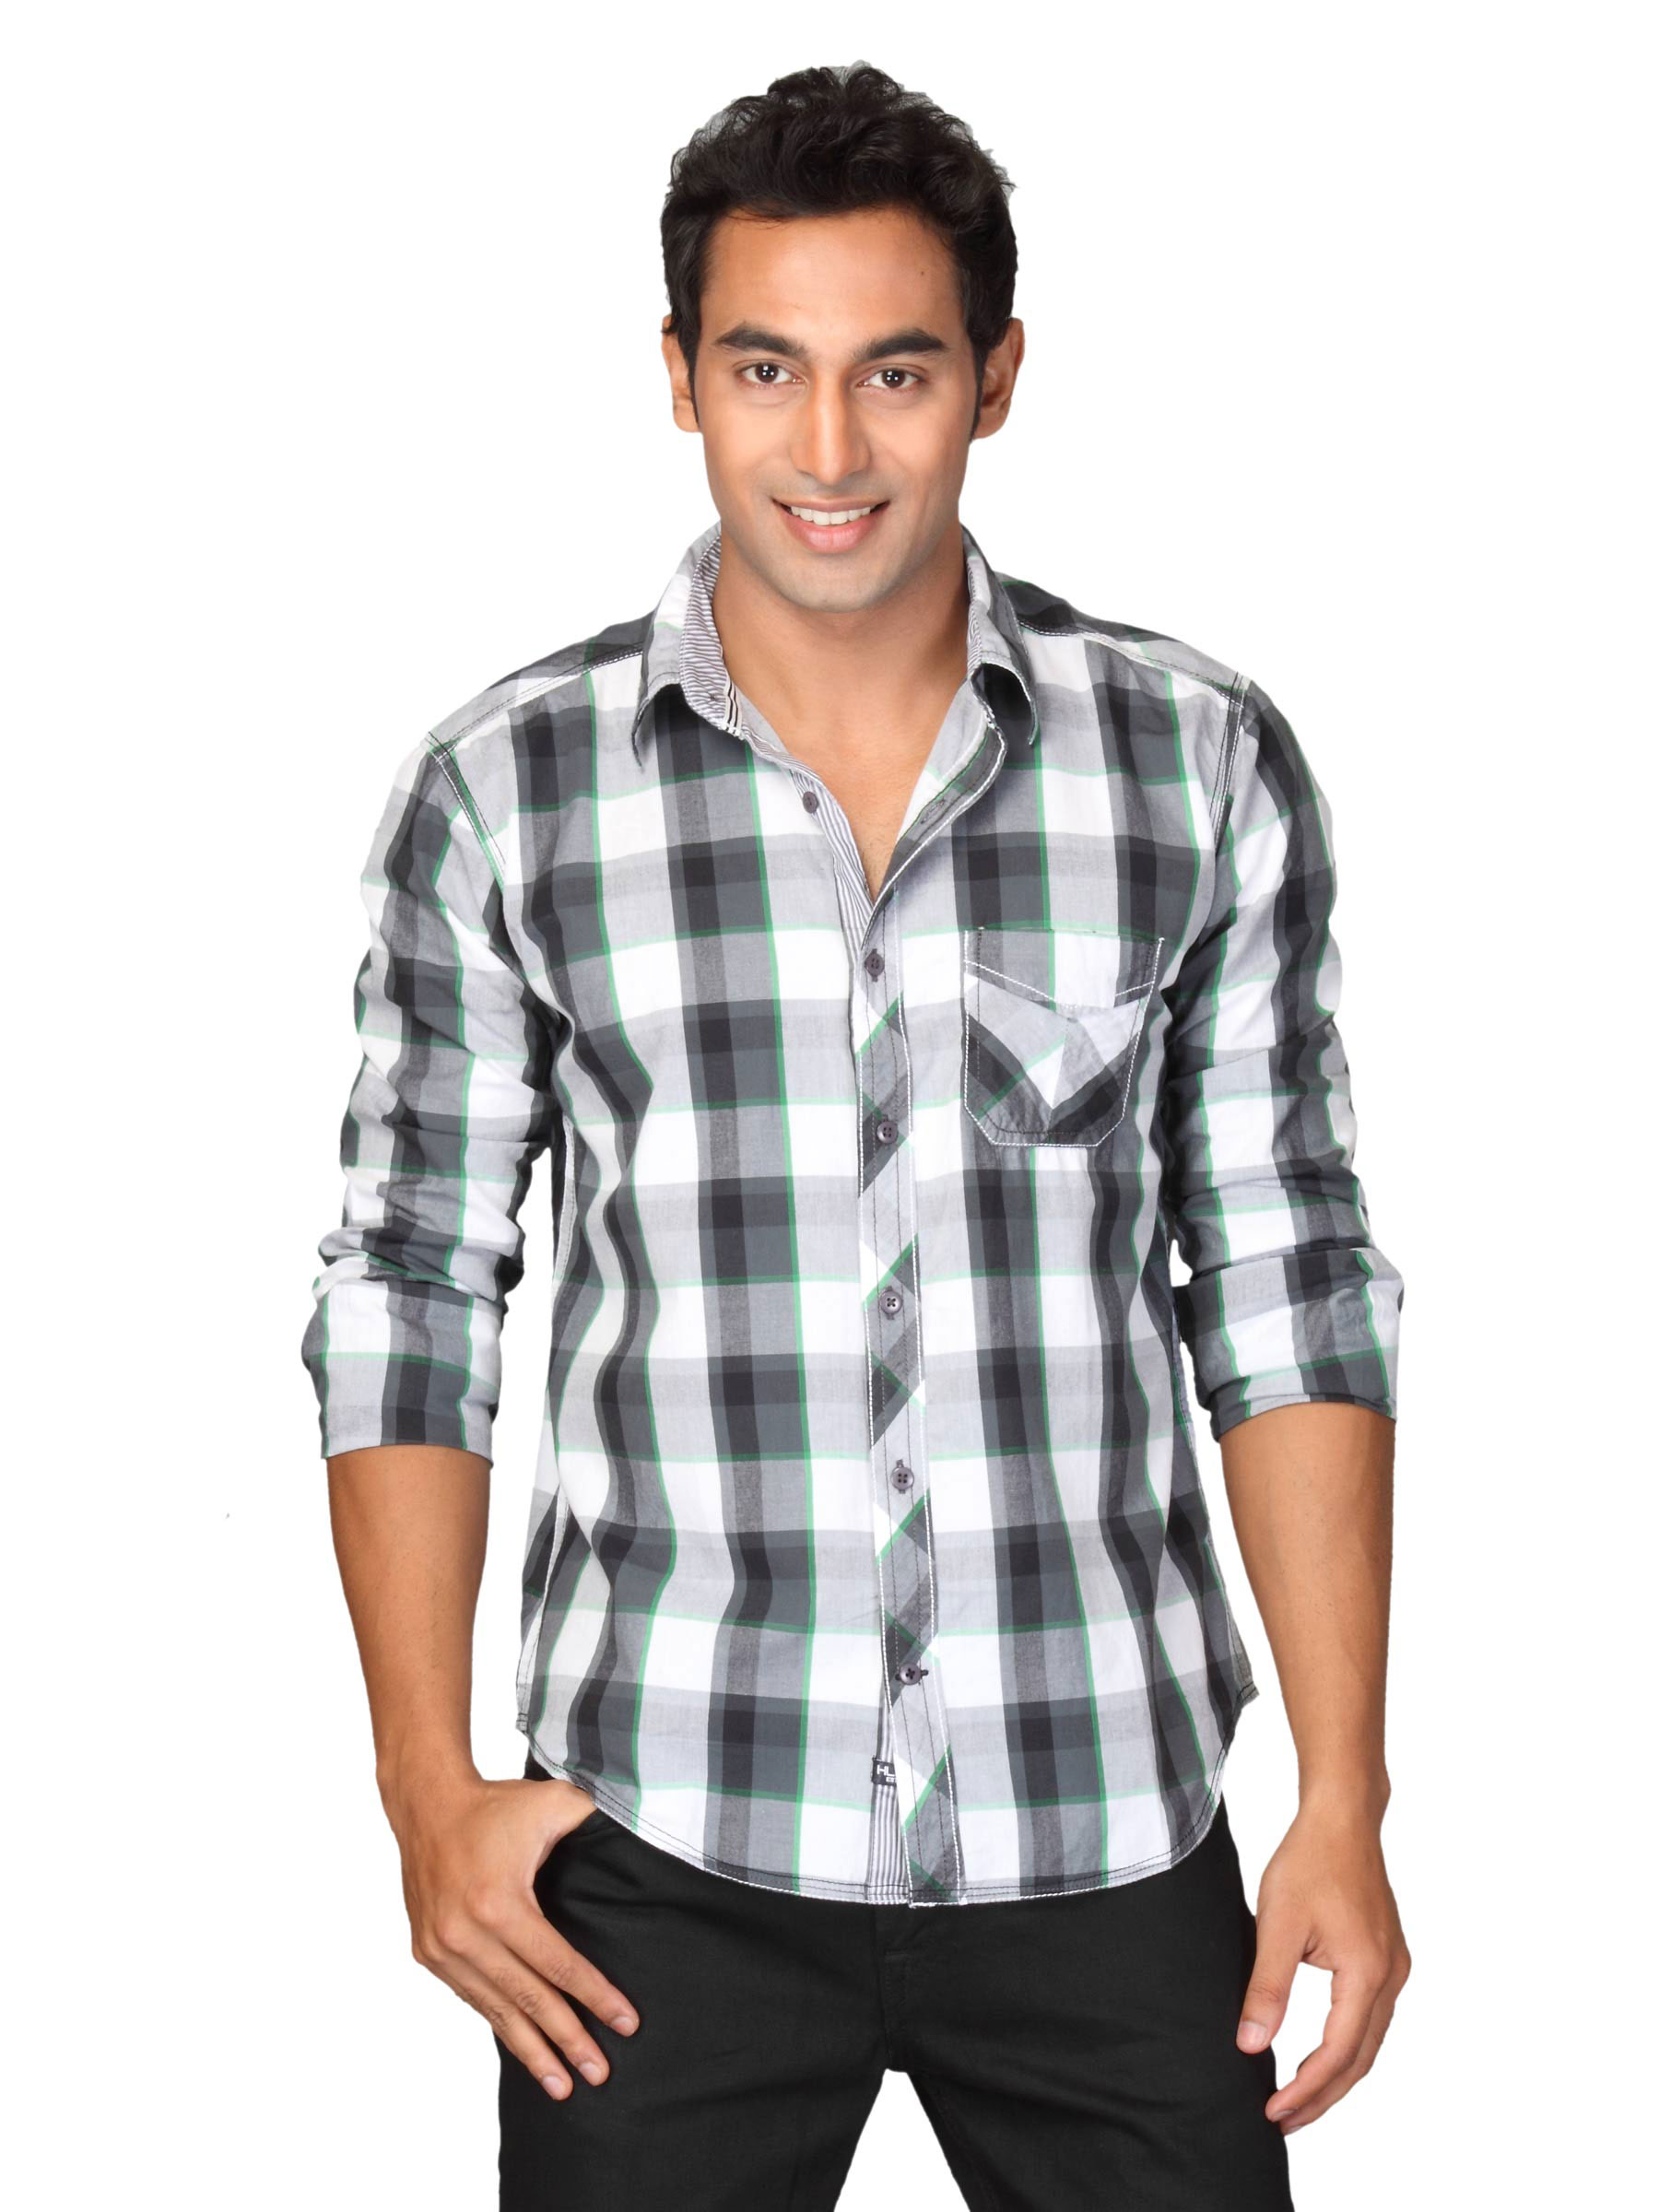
Highlander Men White Checked Hal Slim Fit Shirt
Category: Apparel / Topwear / Shirts
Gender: Men
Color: White
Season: Summer 2011
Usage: Casual